Atlantic surf clam

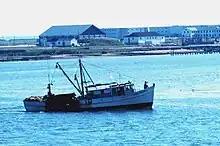
Fishing boat deploying a clam dredge in nearshore waters in Cape May, New Jersey, United States of America.

The shells of surf clams show growth rings and can demonstrate changes in the environment of the individual. The shells are formed by calcification, as the clam deposits calcium carbonate into the shell via either diet or metabolism. Pausing of growth due to internal or external factors appear marked by dark lines of growth on the shell. Younger clams have a faster growth rate than older clams. They can reach sizes of up to , though sizes larger than are rare.